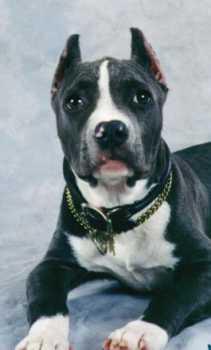
Staffordshire_bullterrier